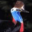
Label: bird